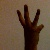
The image shows a hand gesture representing the number 6 in Indian Sign Language.